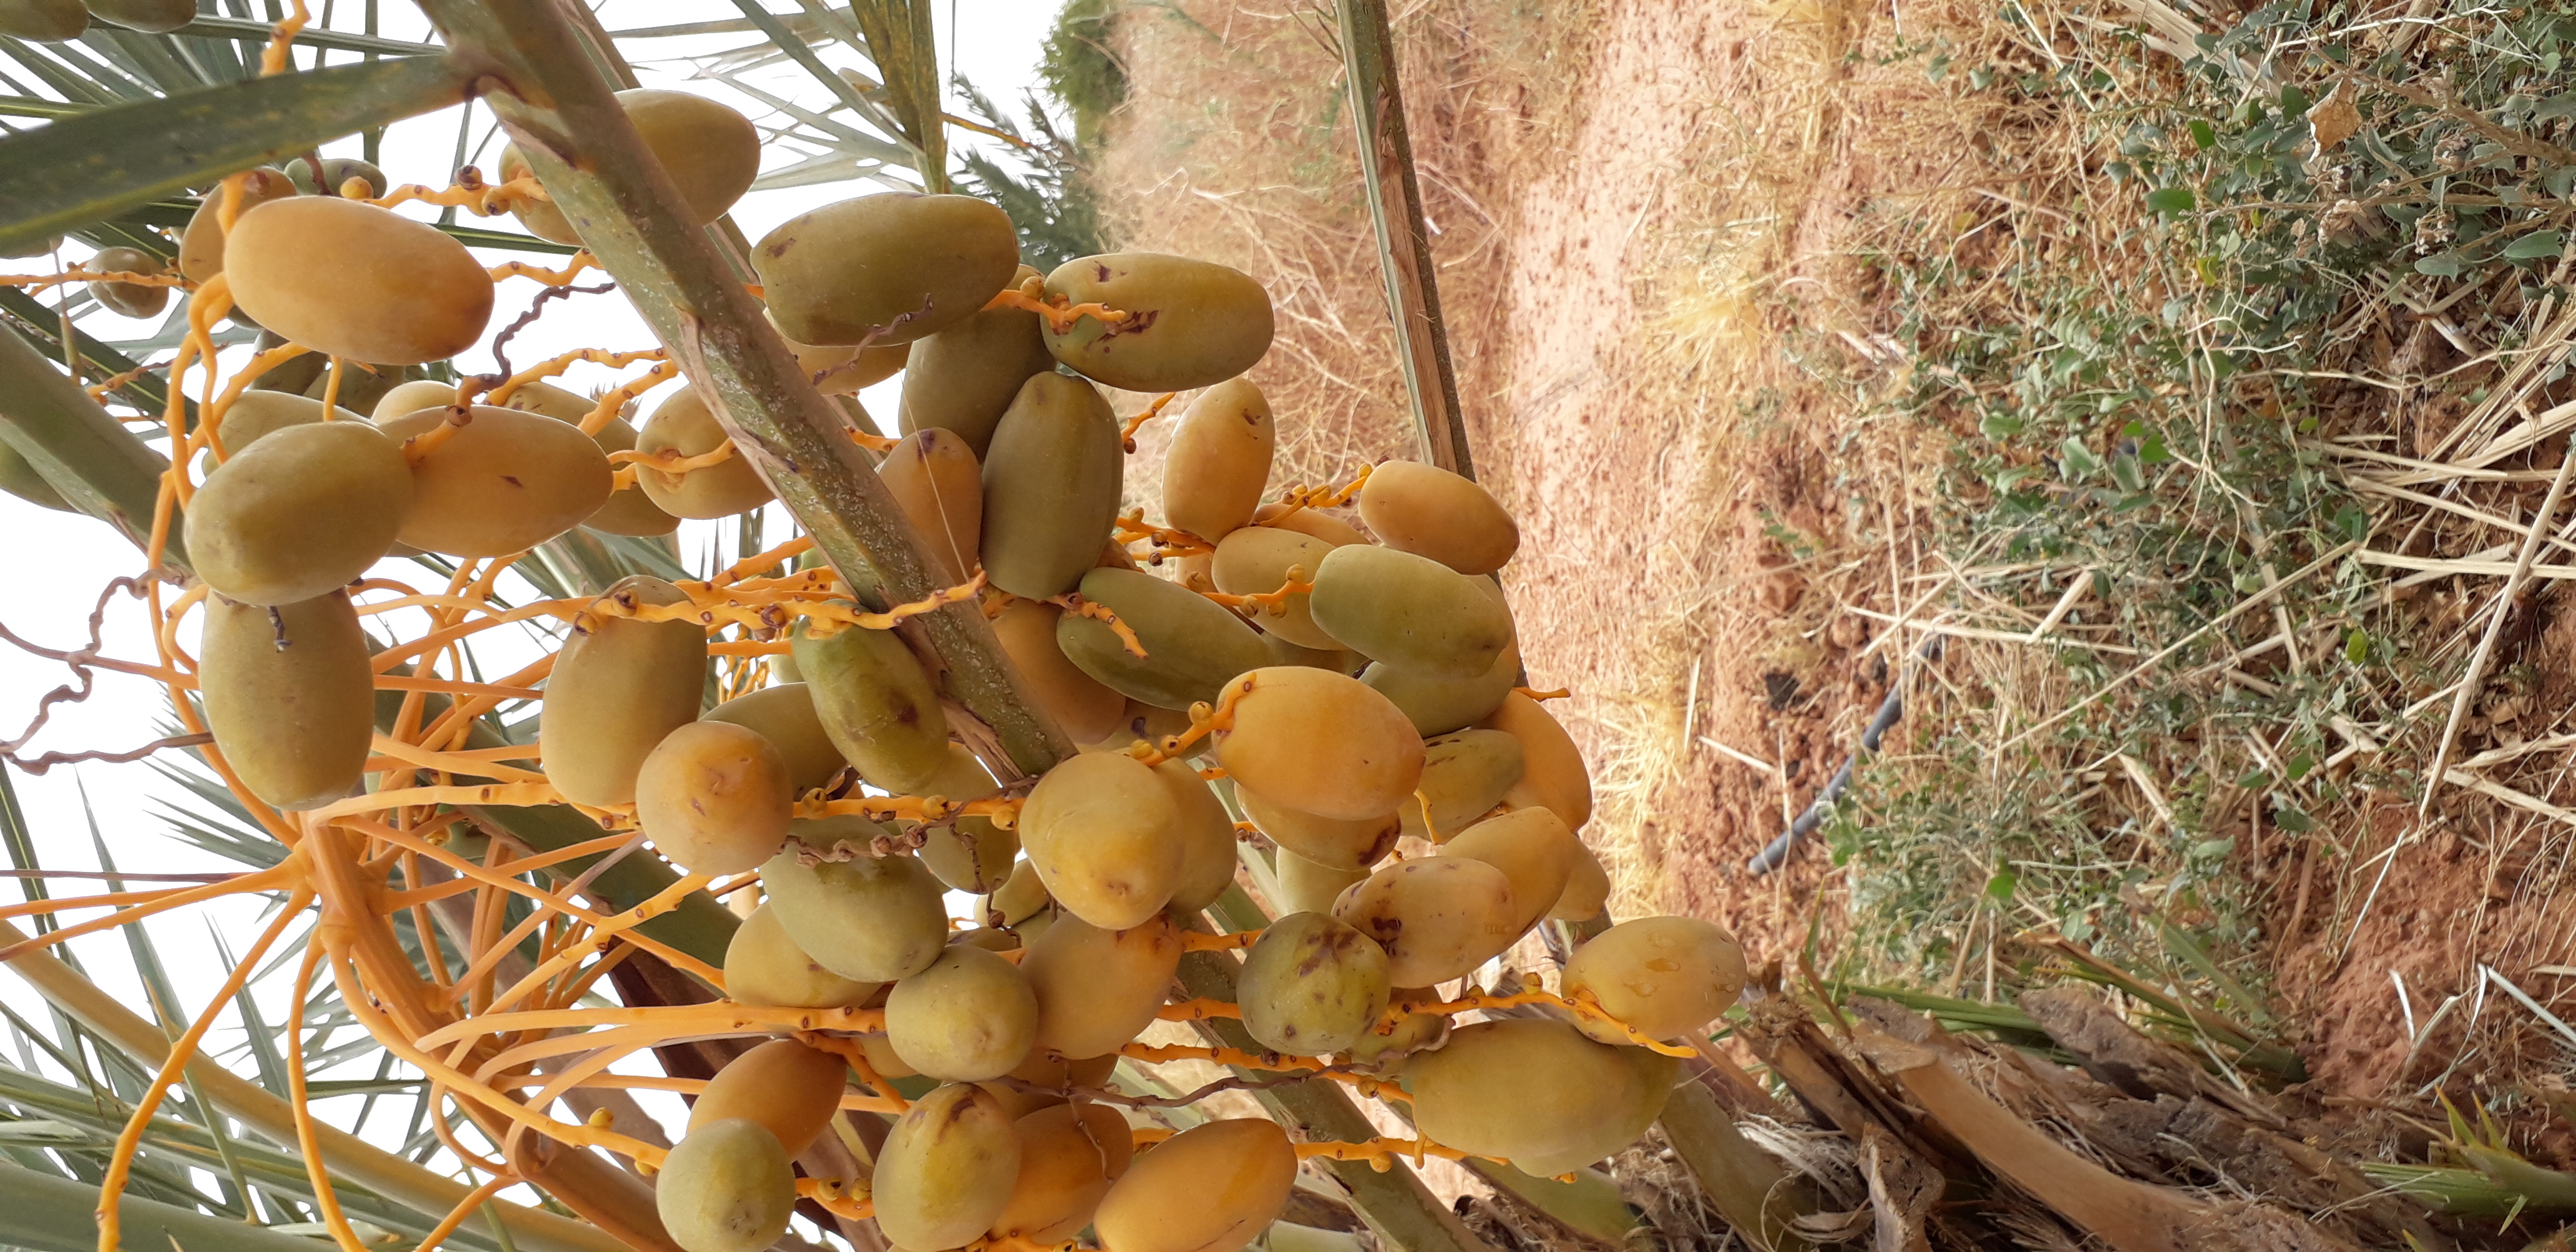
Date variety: Boumajhoul